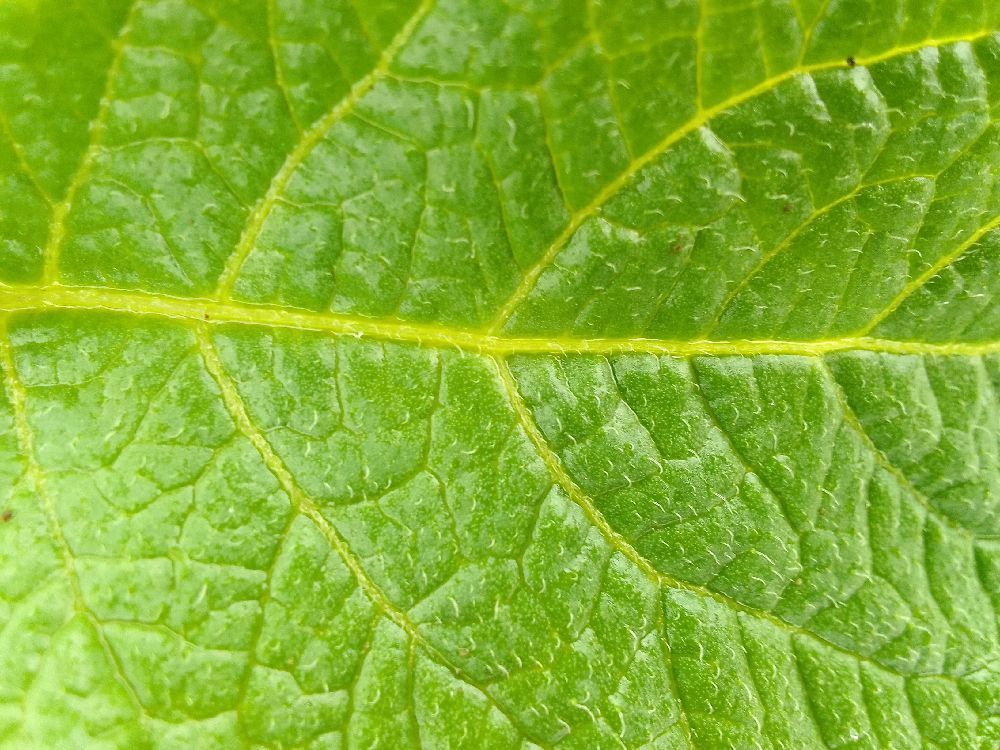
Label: Healthy